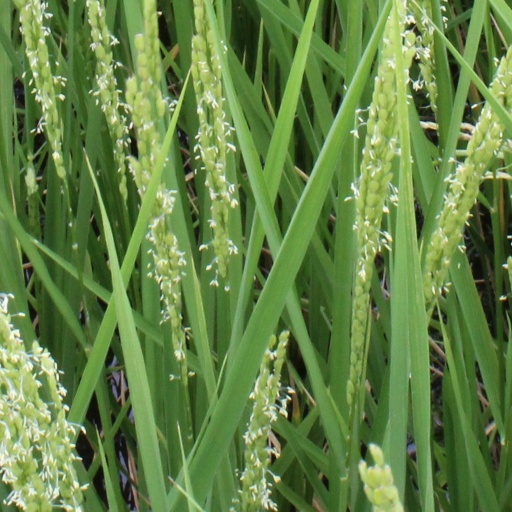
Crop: rice